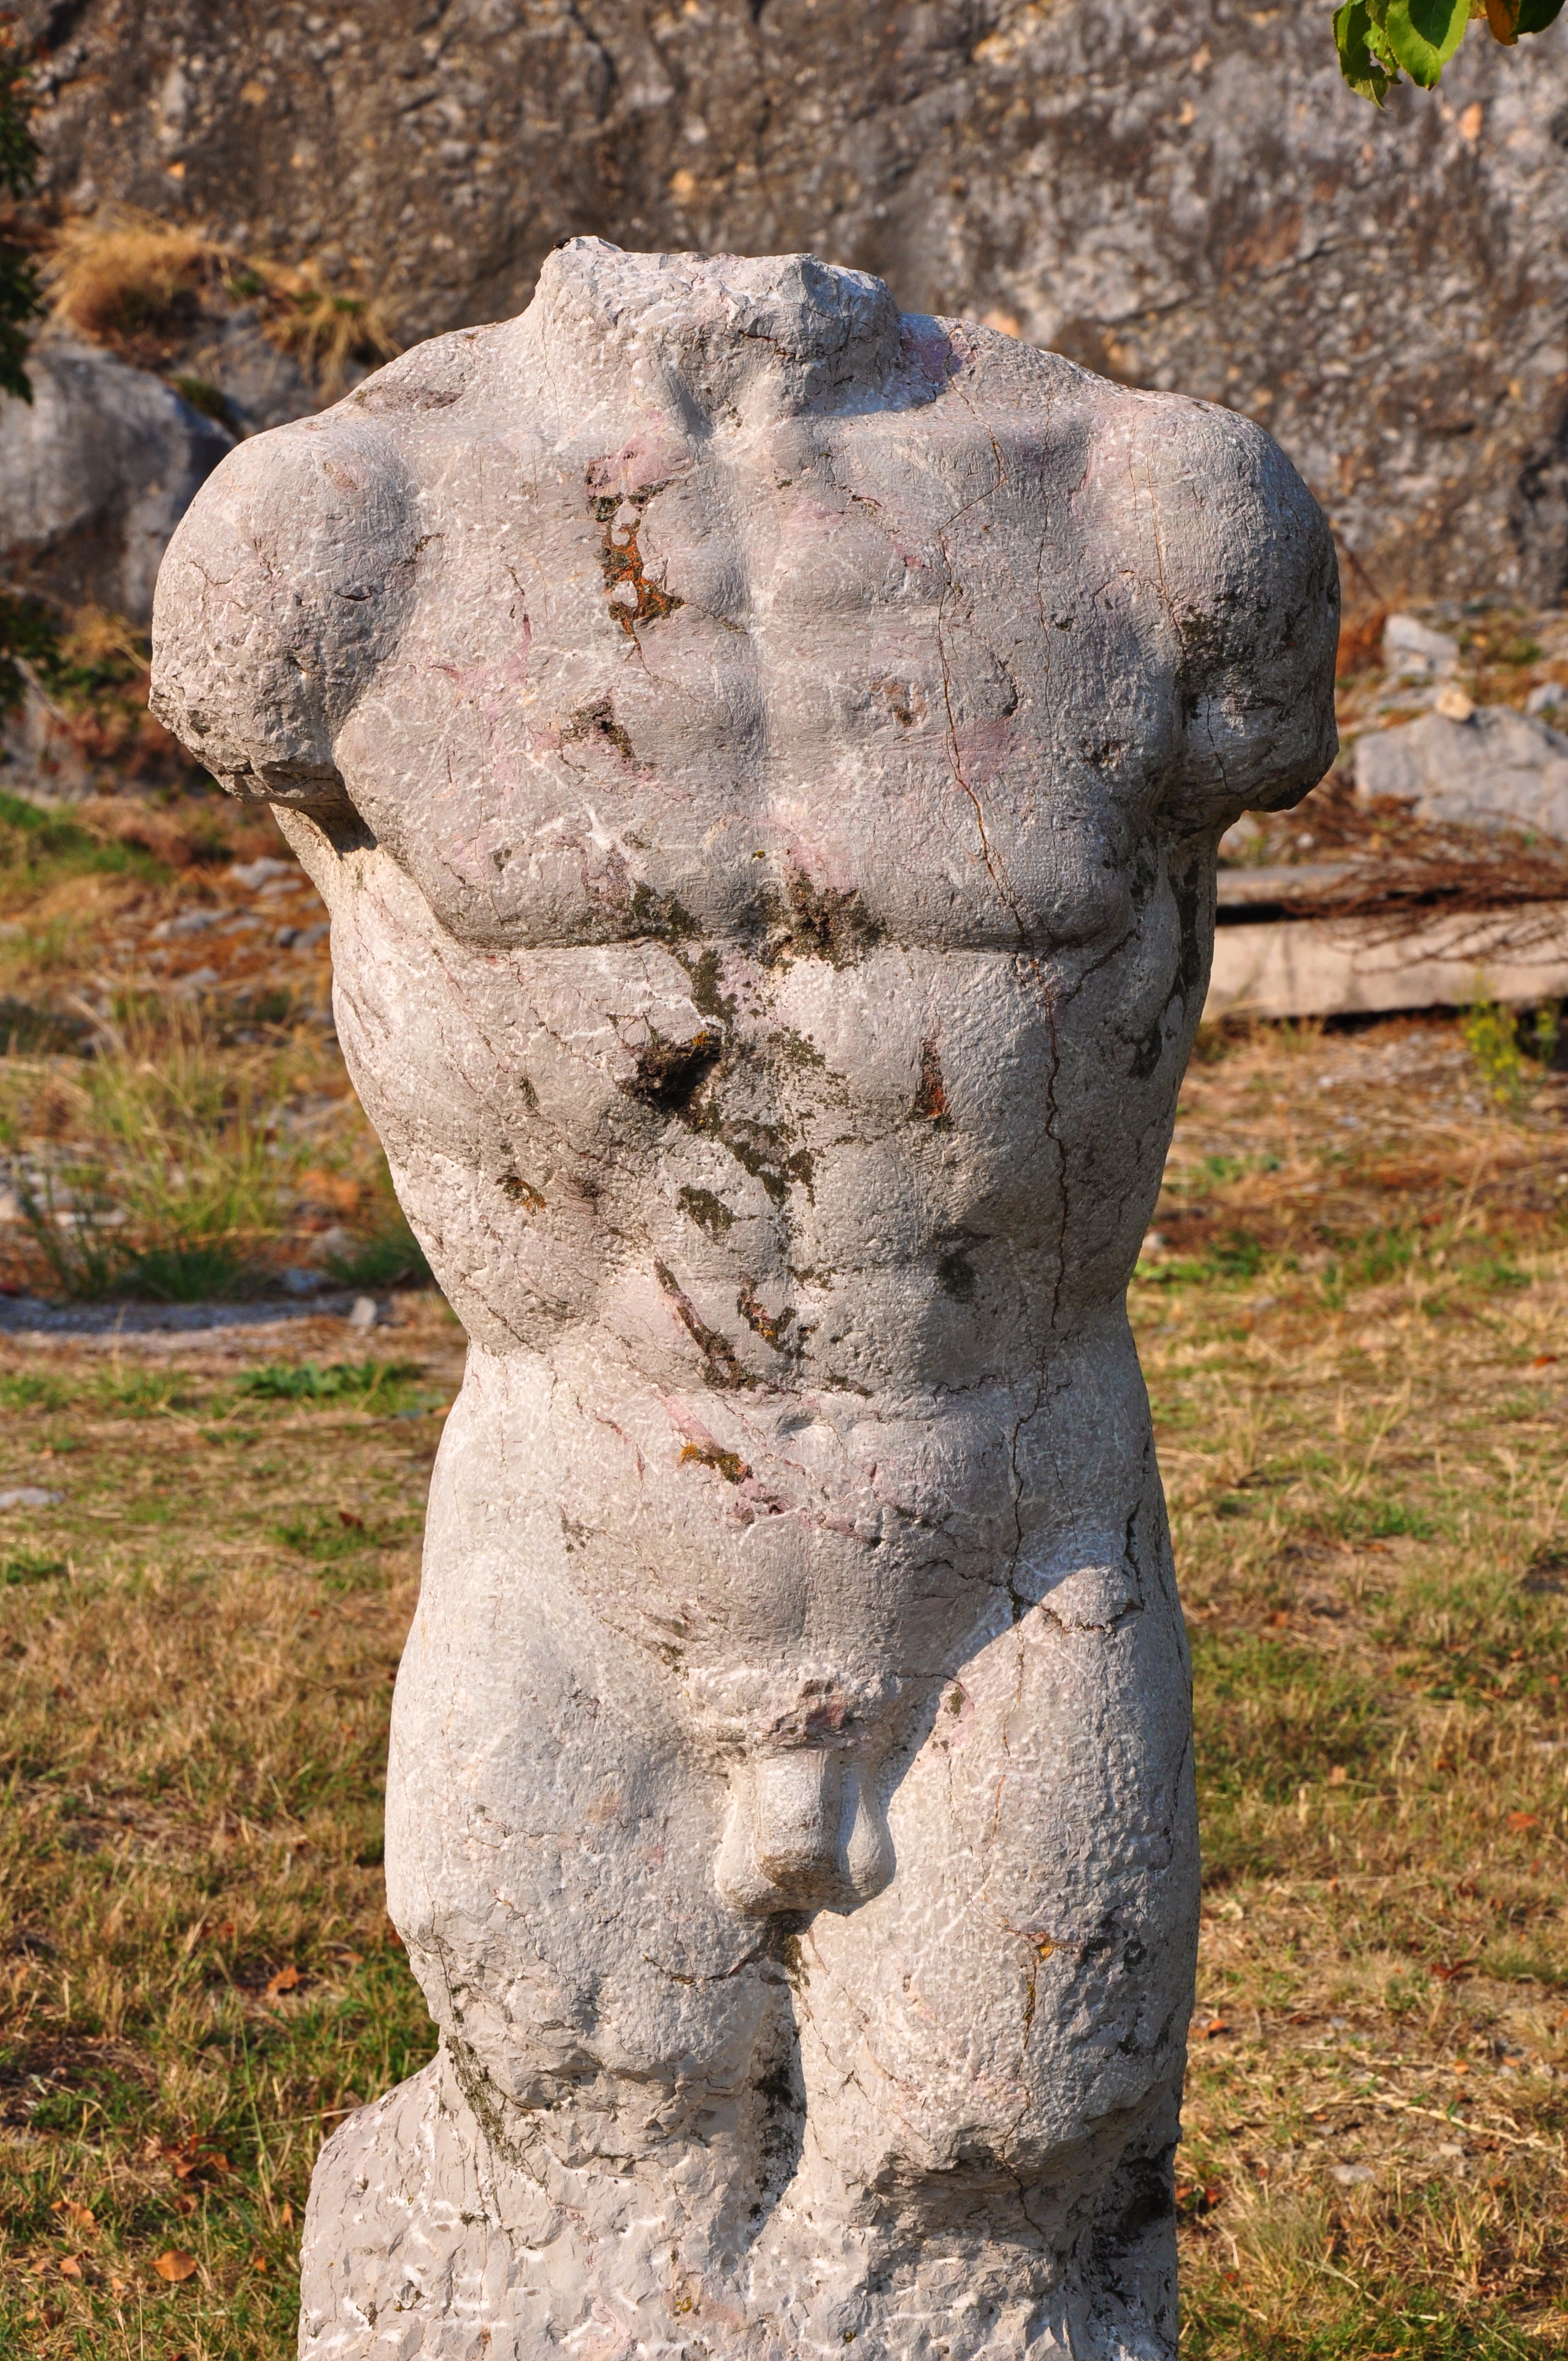
nature, rock, monument, statue, sculpture, art, temple, carving, monolith, stele, stone sculpture, stone carving, ancient history, nonbuilding structure, the mountain is a symbol of, statue park, the face of the region